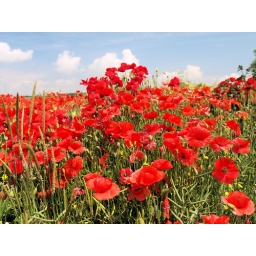
An English summer scene....fields of vibrant red poppies under a blue sky.